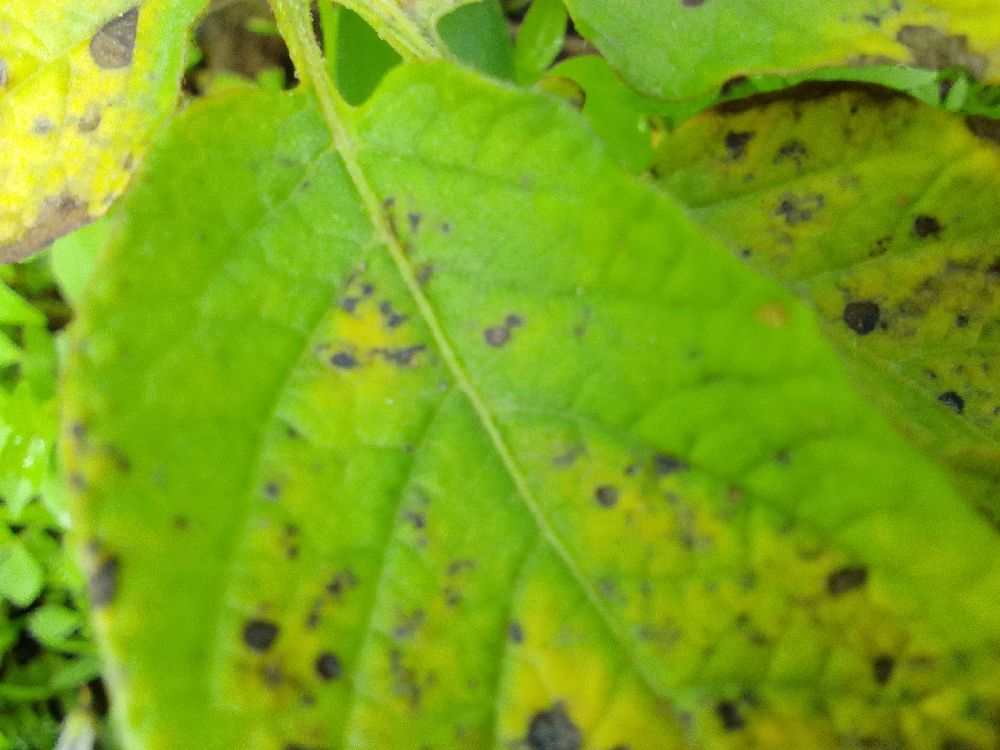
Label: Early blight